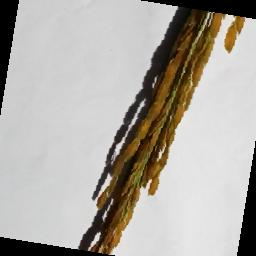
Label: Rice___Neck_Blast